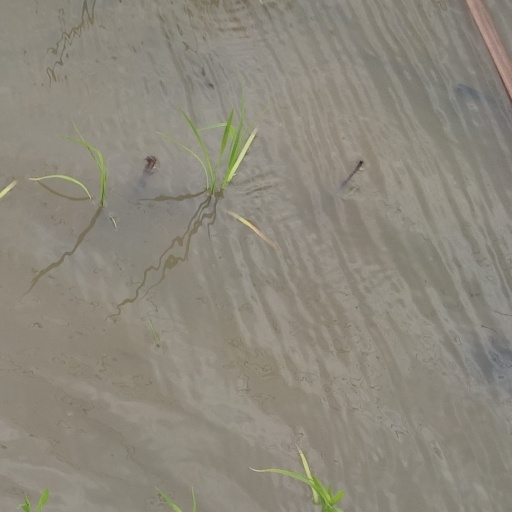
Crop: rice